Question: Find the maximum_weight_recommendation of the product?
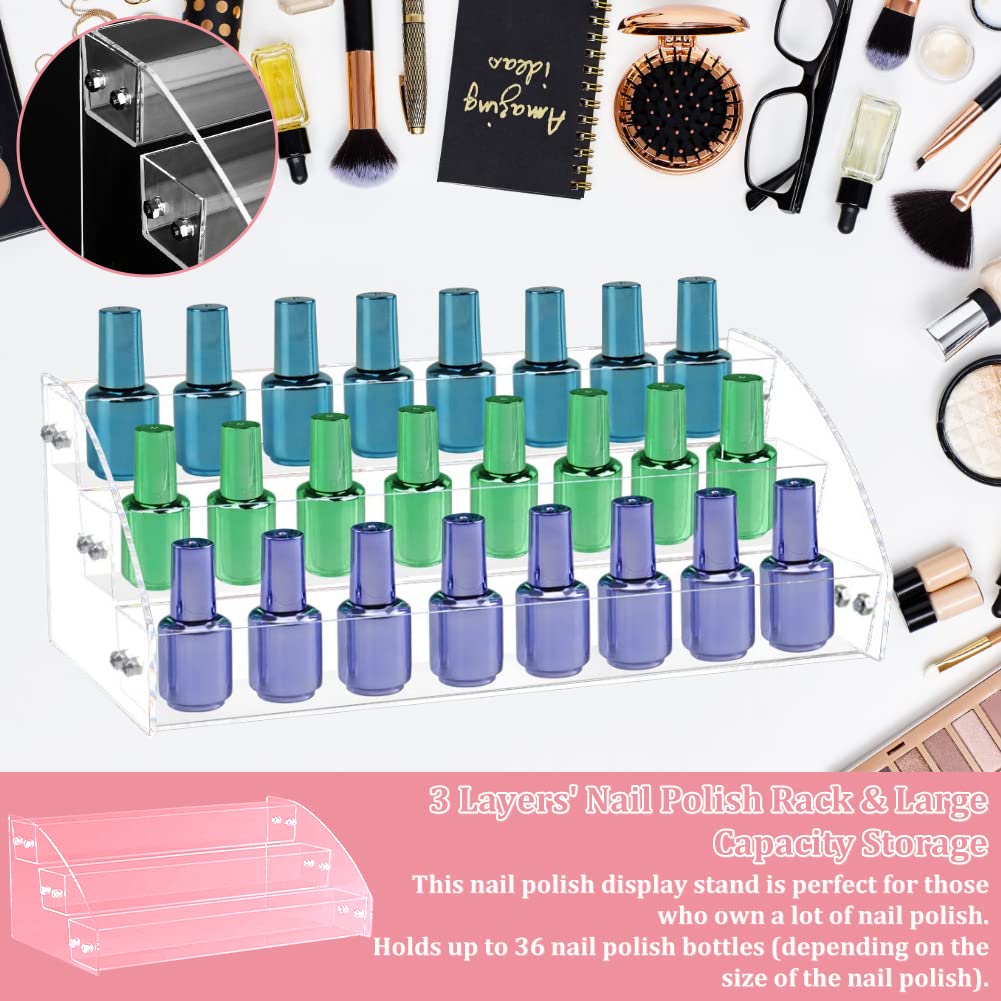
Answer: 36.0 ton